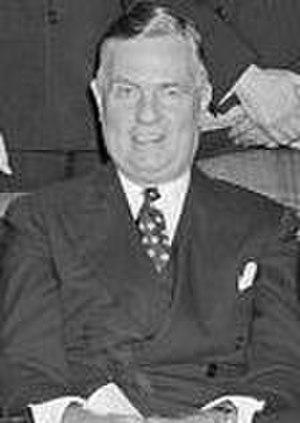
Edward John Noble était un entrepreneur américain dans le domaine de la radiodiffusion et les confiseries.
L'American Broadcasting Company est un groupe audiovisuel américain qui comprend un réseau de télévision, dont la chaîne de télévision généraliste du même nom, plusieurs chaînes thématiques et différentes sociétés de production et de distribution. Durant son histoire et à la faveur d'opérations financières, ABC s'était diversifié dans la presse, l'édition, l'exploitation de salles de cinéma et la cinématographie. Plusieurs de ces activités ont été revendues et, depuis 2007 avec la vente d'ABC Radio à Citadel Broadcasting, ABC a réduit ses activités autour de la télévision.
NBC Blue est l'un des deux réseaux de la Radio Corporation of America, qui devient plus tard l'American Broadcasting Company. NBC Red est l'autre réseau.